Baylor University

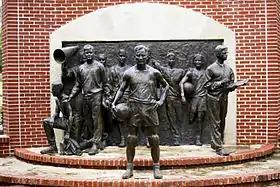
The Immortal Ten Memorial

The Baylor Line is a tradition for new students that began in 1970. Freshmen embrace the spirit of Baylor by wearing special football jerseys and rushing the field before home football games. Each "Line Jersey" has a nickname chosen by the student and his or her intended year of graduation on the back. From its inception until 1994, only male students were allowed to run the Line. Before the football game on Saturday, October 28, 2017, alumnae who were not allowed to run in the Line were invited to join the Freshmen in the run.